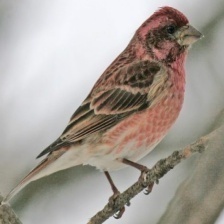
Species: PURPLE FINCH
Scientific name: HAEMORHOUS PURPUREUS
ImageNet parent category: house_finch